Peripheral nerve tumor

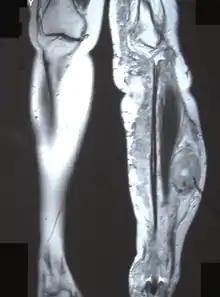
MRI (coronal plane) showing the site of MPNST in the left tibia.

Peripheral nerve tumors, also called tumors of peripheral nerves or tumors of the peripheral nervous system, are a diverse category with a range of morphological characteristics and biological potential. They are categorized as either benign or malignant peripheral nerve sheath tumors.